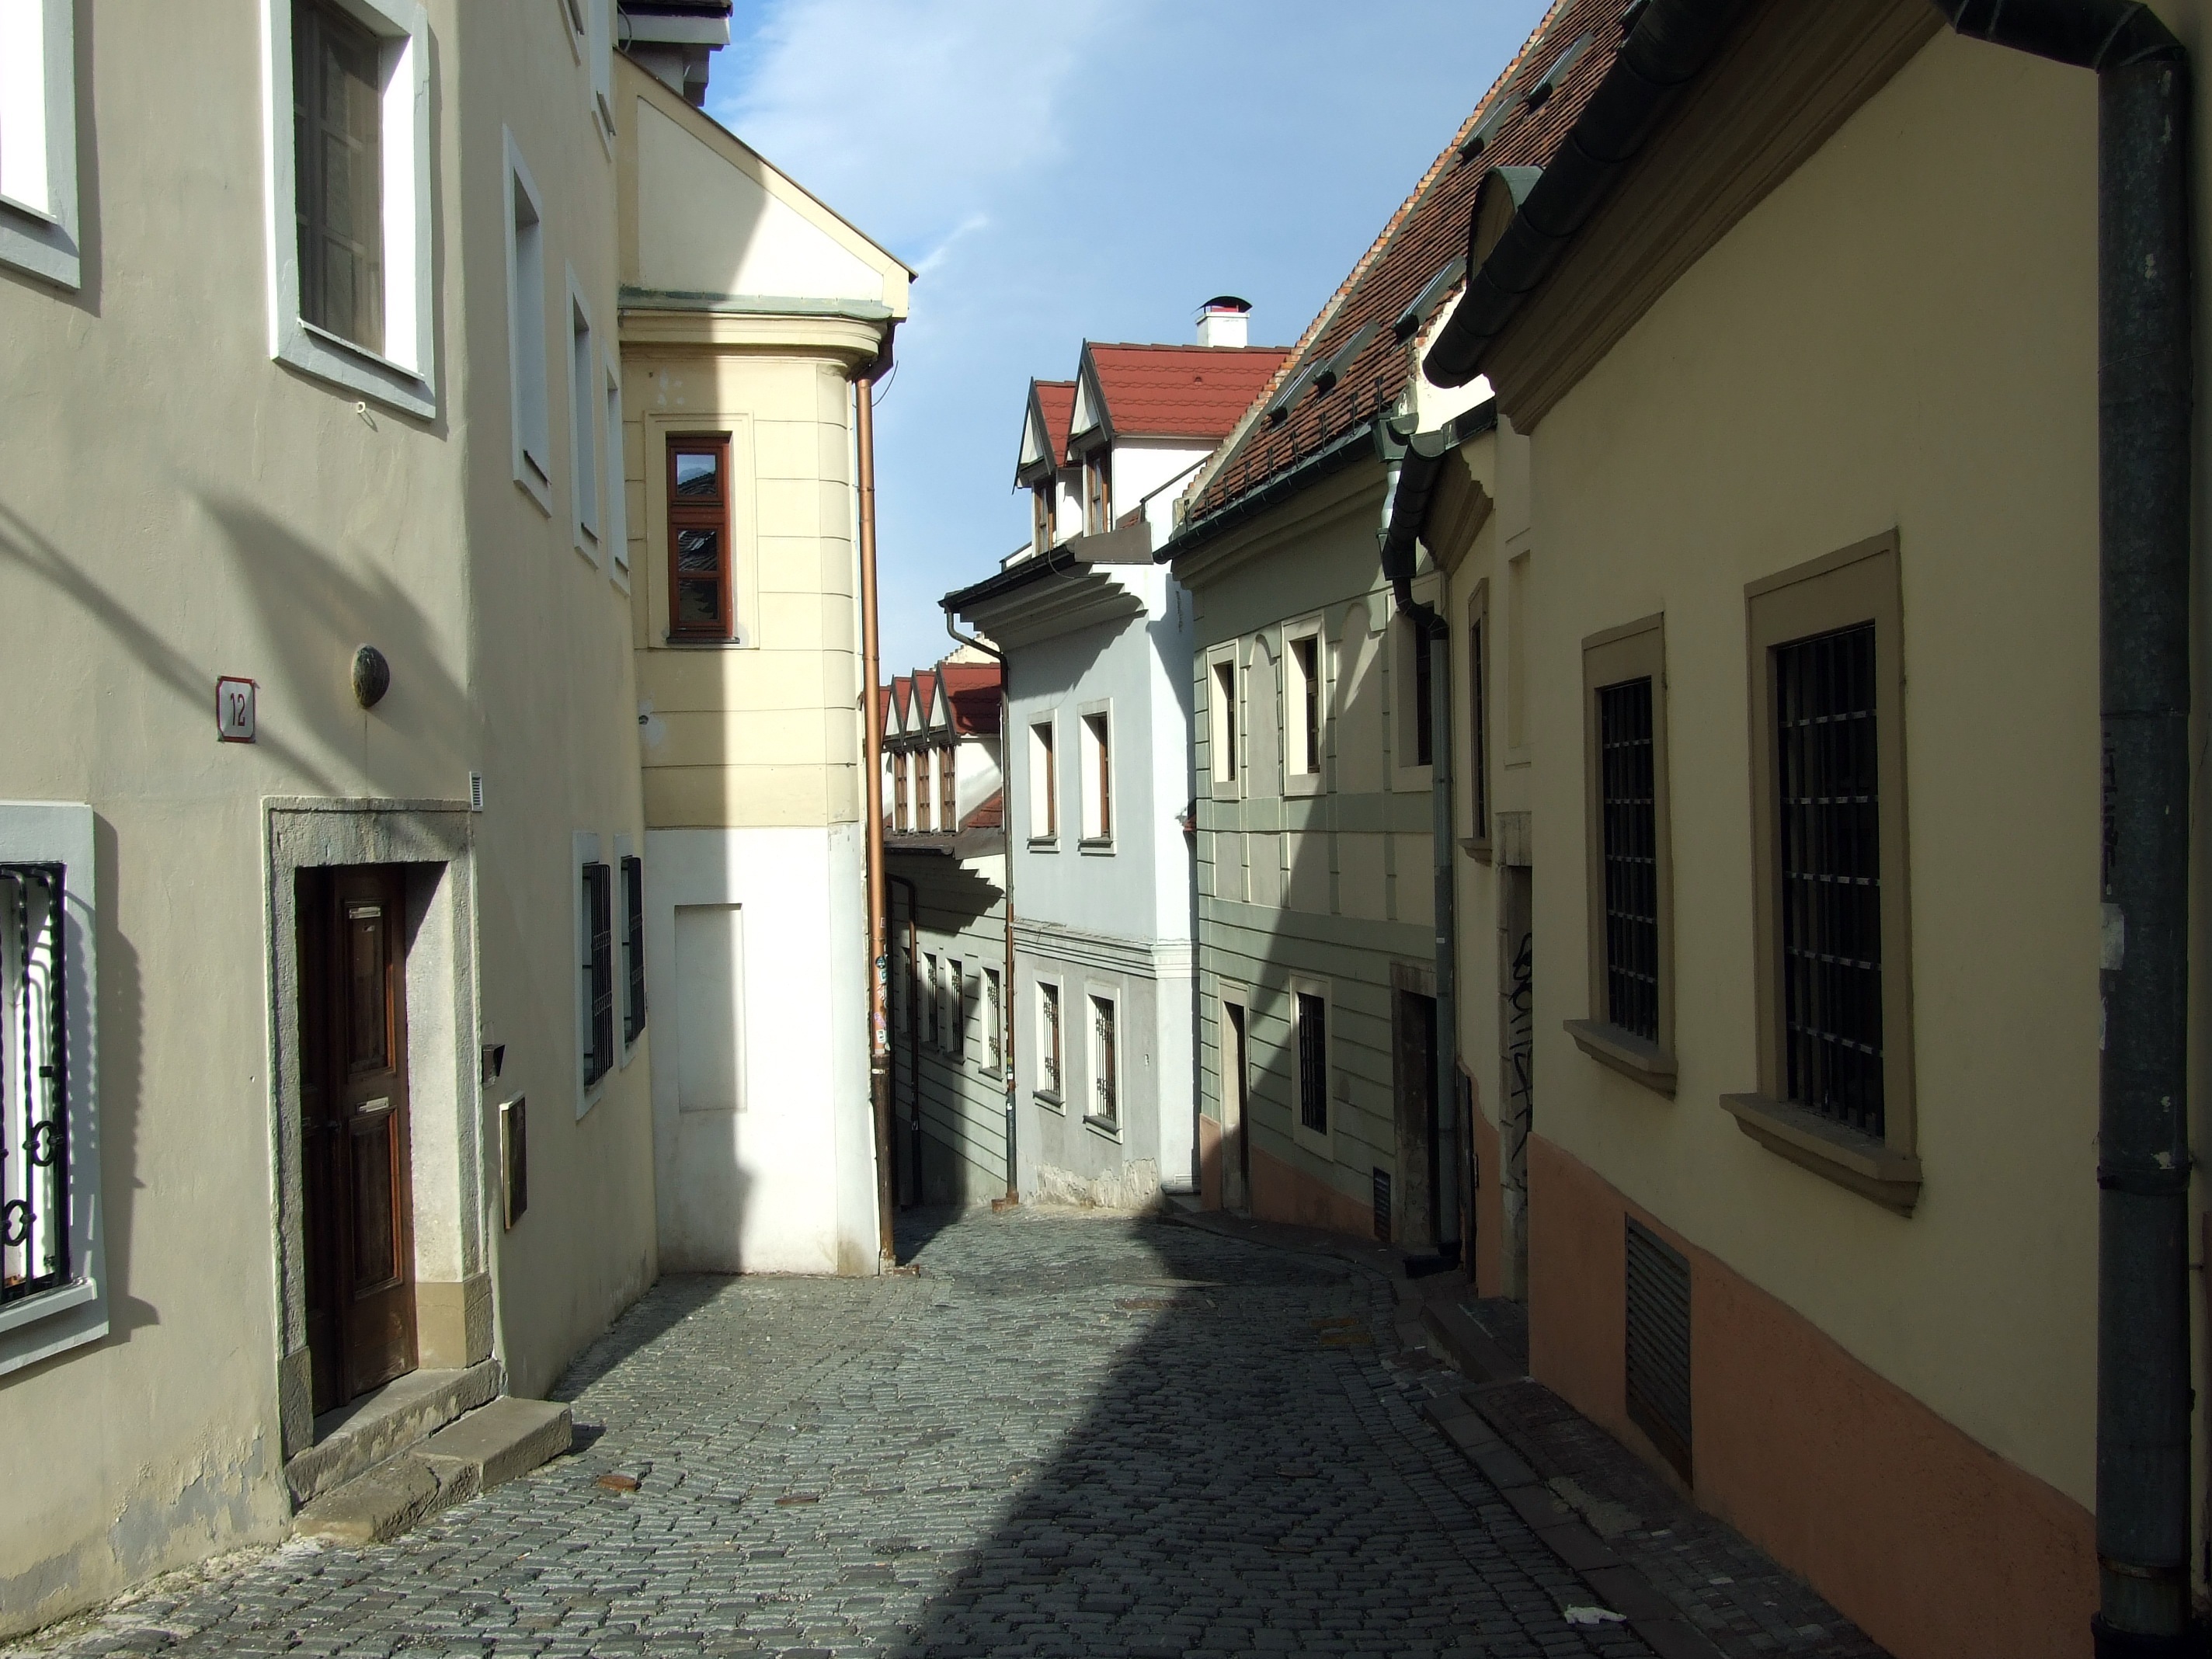
road, street, house, sunlight, town, alley, home, village, cottage, facade, property, lane, apartment, old town, infrastructure, estate, bratislava, neighbourhood, slovakia, residential area, human settlement